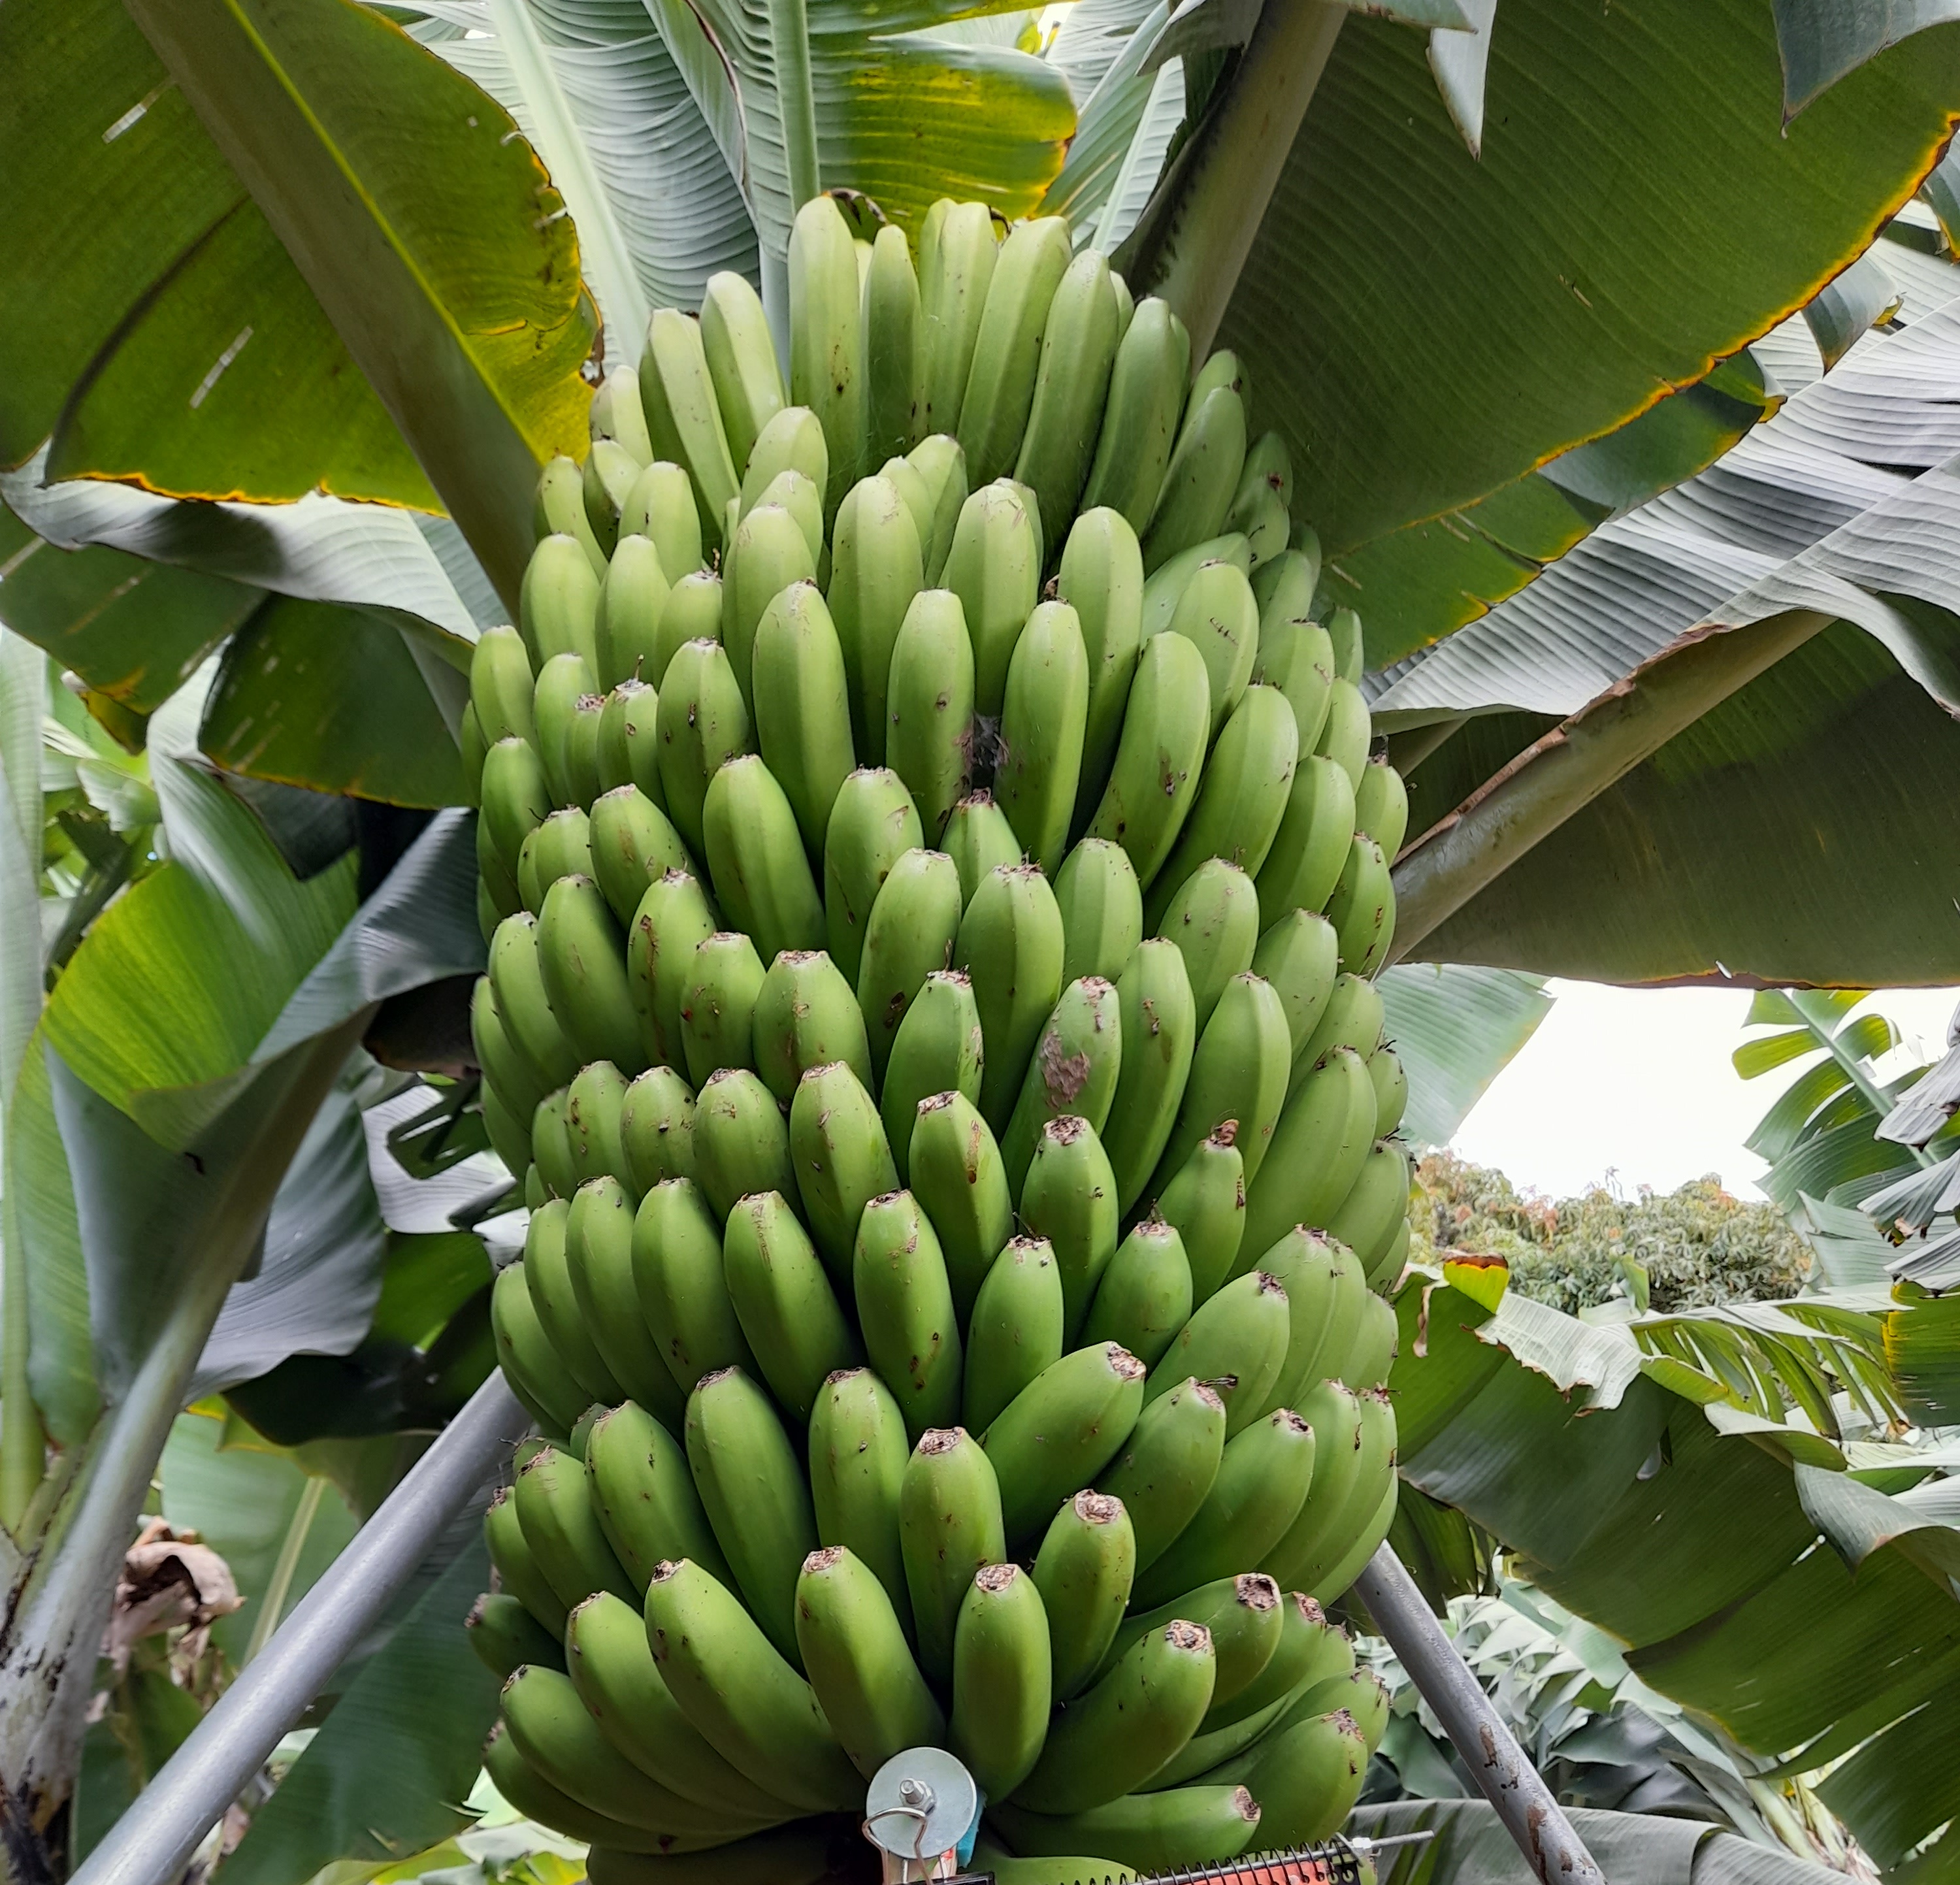
Label: Cut